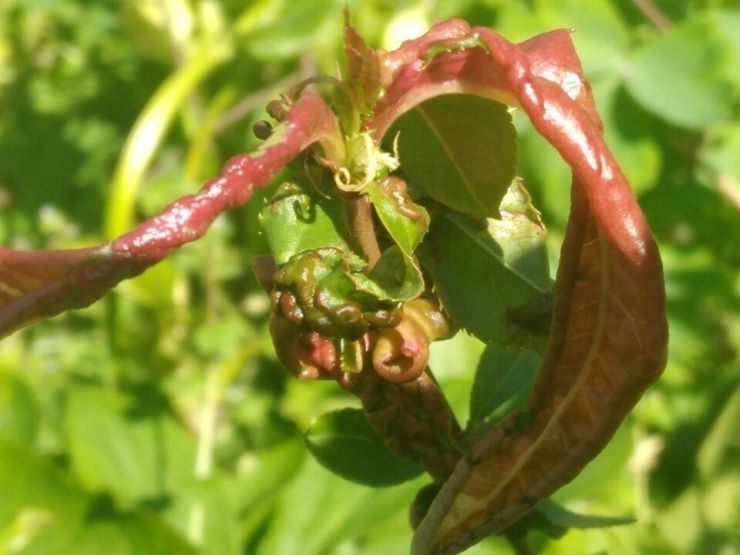
Plant: Peach
Disease: peach leaf curl